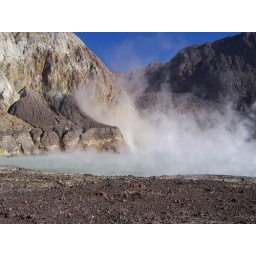
A lake in the crater of the volcano. The water is very acidic and smelly.